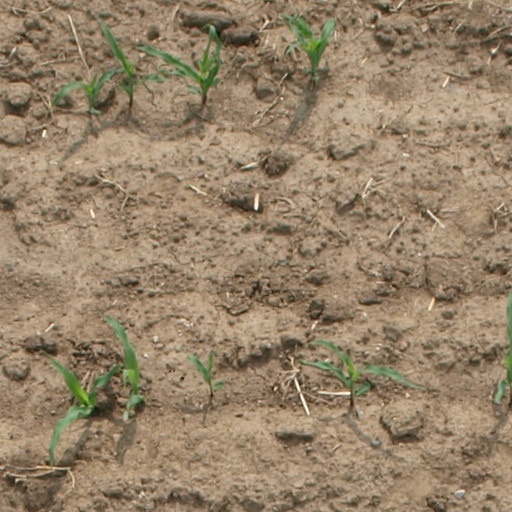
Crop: maize; corn